Indian Coast Guard

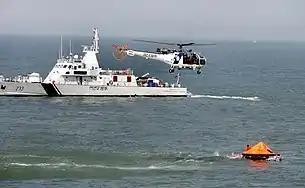

The Indian Coast Guard conducts exercises with the other coast guards of the world. In May 2005, the ICG agreed to establish liaison links with the Pakistan Maritime Security Agency (PMSA). In 2006, the Indian Coast Guard conducted exercises with its Japanese and Korean counterparts.